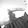
ASL letter: G